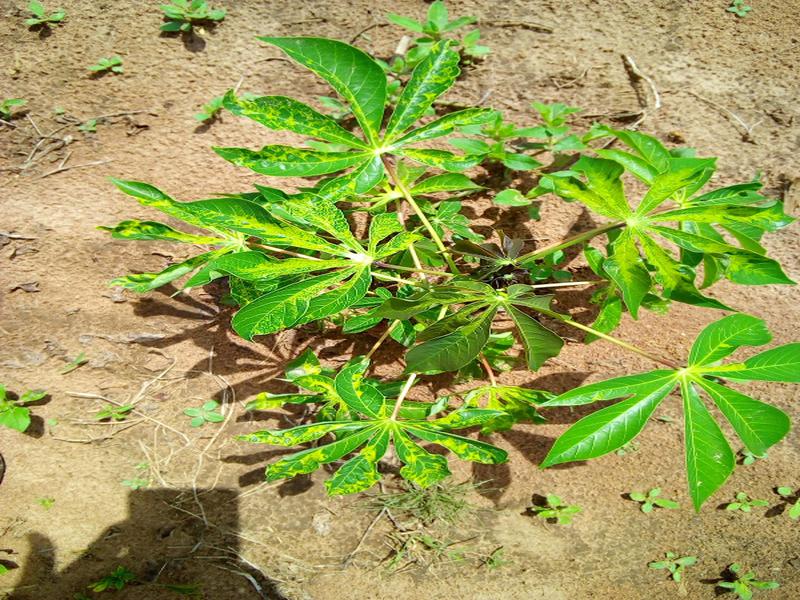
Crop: cassava
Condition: mosaic_disease